Pac-In-Time

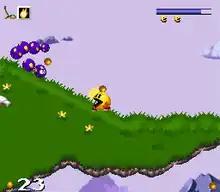
Super Nintendo screenshot

In "Pac-In-Time", players control Pac-Man in his mission to return to the present day after his nemesis, the Ghost Witch, cast a spell that transported him to his youth in 1975, five years before his debut appearance. The game spans the course of five different worlds with 10 levels each. Levels are designed around solving puzzles and backtracking to previous sections, taking place in environments such as mountains, villages, and castles. The objective of each level is to collect all of the pellets, or "Pac-Dots", found throughout to open up an exit door. Each level contains around 30 Pac-Dots each, with a counter displayed at the bottom-left of the screen that indicates how many remain. Enemies and obstacles are found throughout that will cause Pac-Man to lose a portion of his life-bar when touched. The Ghosts also appear and will give chase to Pac-Man; he can defeat them by eating a Power Pellet, which will cause them to turn blue and edible.